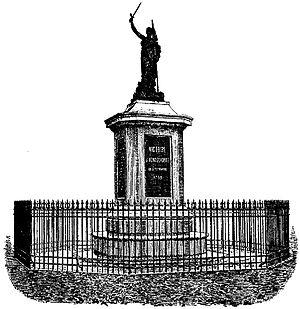
Légende originale